Kōriyama Station (Fukushima)

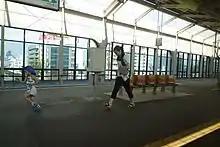
The Tohoku Shinkansen platform, July 2009

Kōriyama Station has two island platforms and one bay platform serving trains on the conventional (narrow gauge) lines, and one island platform and one side platform for shinkansen traffic. The station has a "Midori no Madoguchi" staffed ticket office.